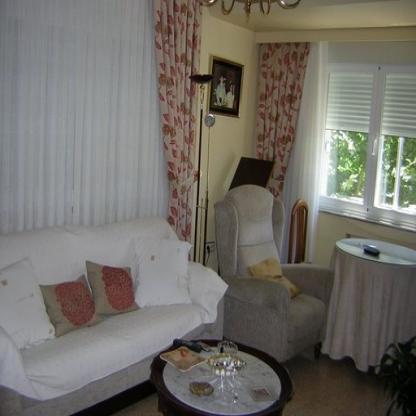
Scene: Indoor